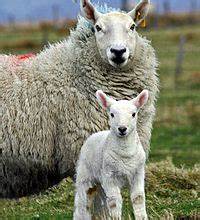
Label: pecora